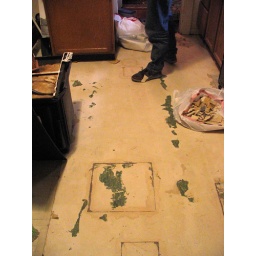
The green spots are the original linoleum; the white is the paper backing of the vinyl layer above that.